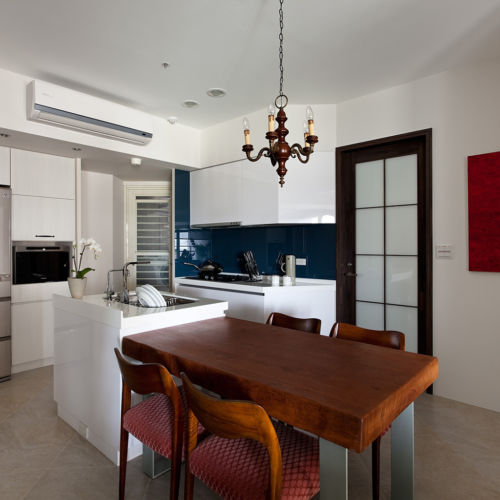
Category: lamp